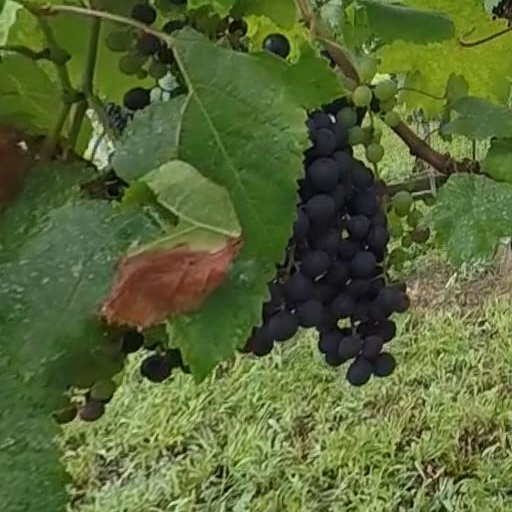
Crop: grape